El Dragón: Return of a Warrior

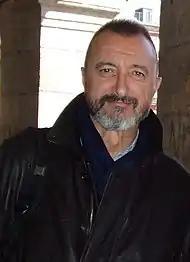
Arturo Pérez-Reverte creator of the series

The creation of the series began in the wake of a meeting in Madrid, Spain with Arturo Pérez-Reverte and Patricio Wills, who had previously created "La Reina del Sur", a series that opened the way to the "world of narconovelas". The idea was to try to do something different from Teresa Mendoza. At that time, both already had a perspective of Miguel Garza. Wills, who was then looking to create a new and different story, told Pérez-Reverte and he said: "I suggested a story of a third generation of narcos. How the grandson of a narco would act when he was heir to an empire". At that time, both said that "Miguel was going to be a man trained in Japan, an industrialist, a financier, who has more computer scientists than gunmen, more economists than gunmen or border men. The series creation process, initially announced in 2016, also required several years of development and hundreds of auditions.